Western African Ebola epidemic

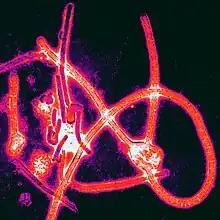
Ebola virus particles using electron micrograph

Of the four disease-causing viruses in the genus "Ebolavirus", Ebola virus (or the Zaire Ebola virus) is dangerous and is the virus responsible for the epidemic in Western Africa.